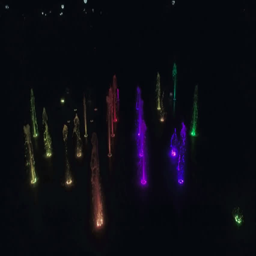
fly by a colorful fountain at night